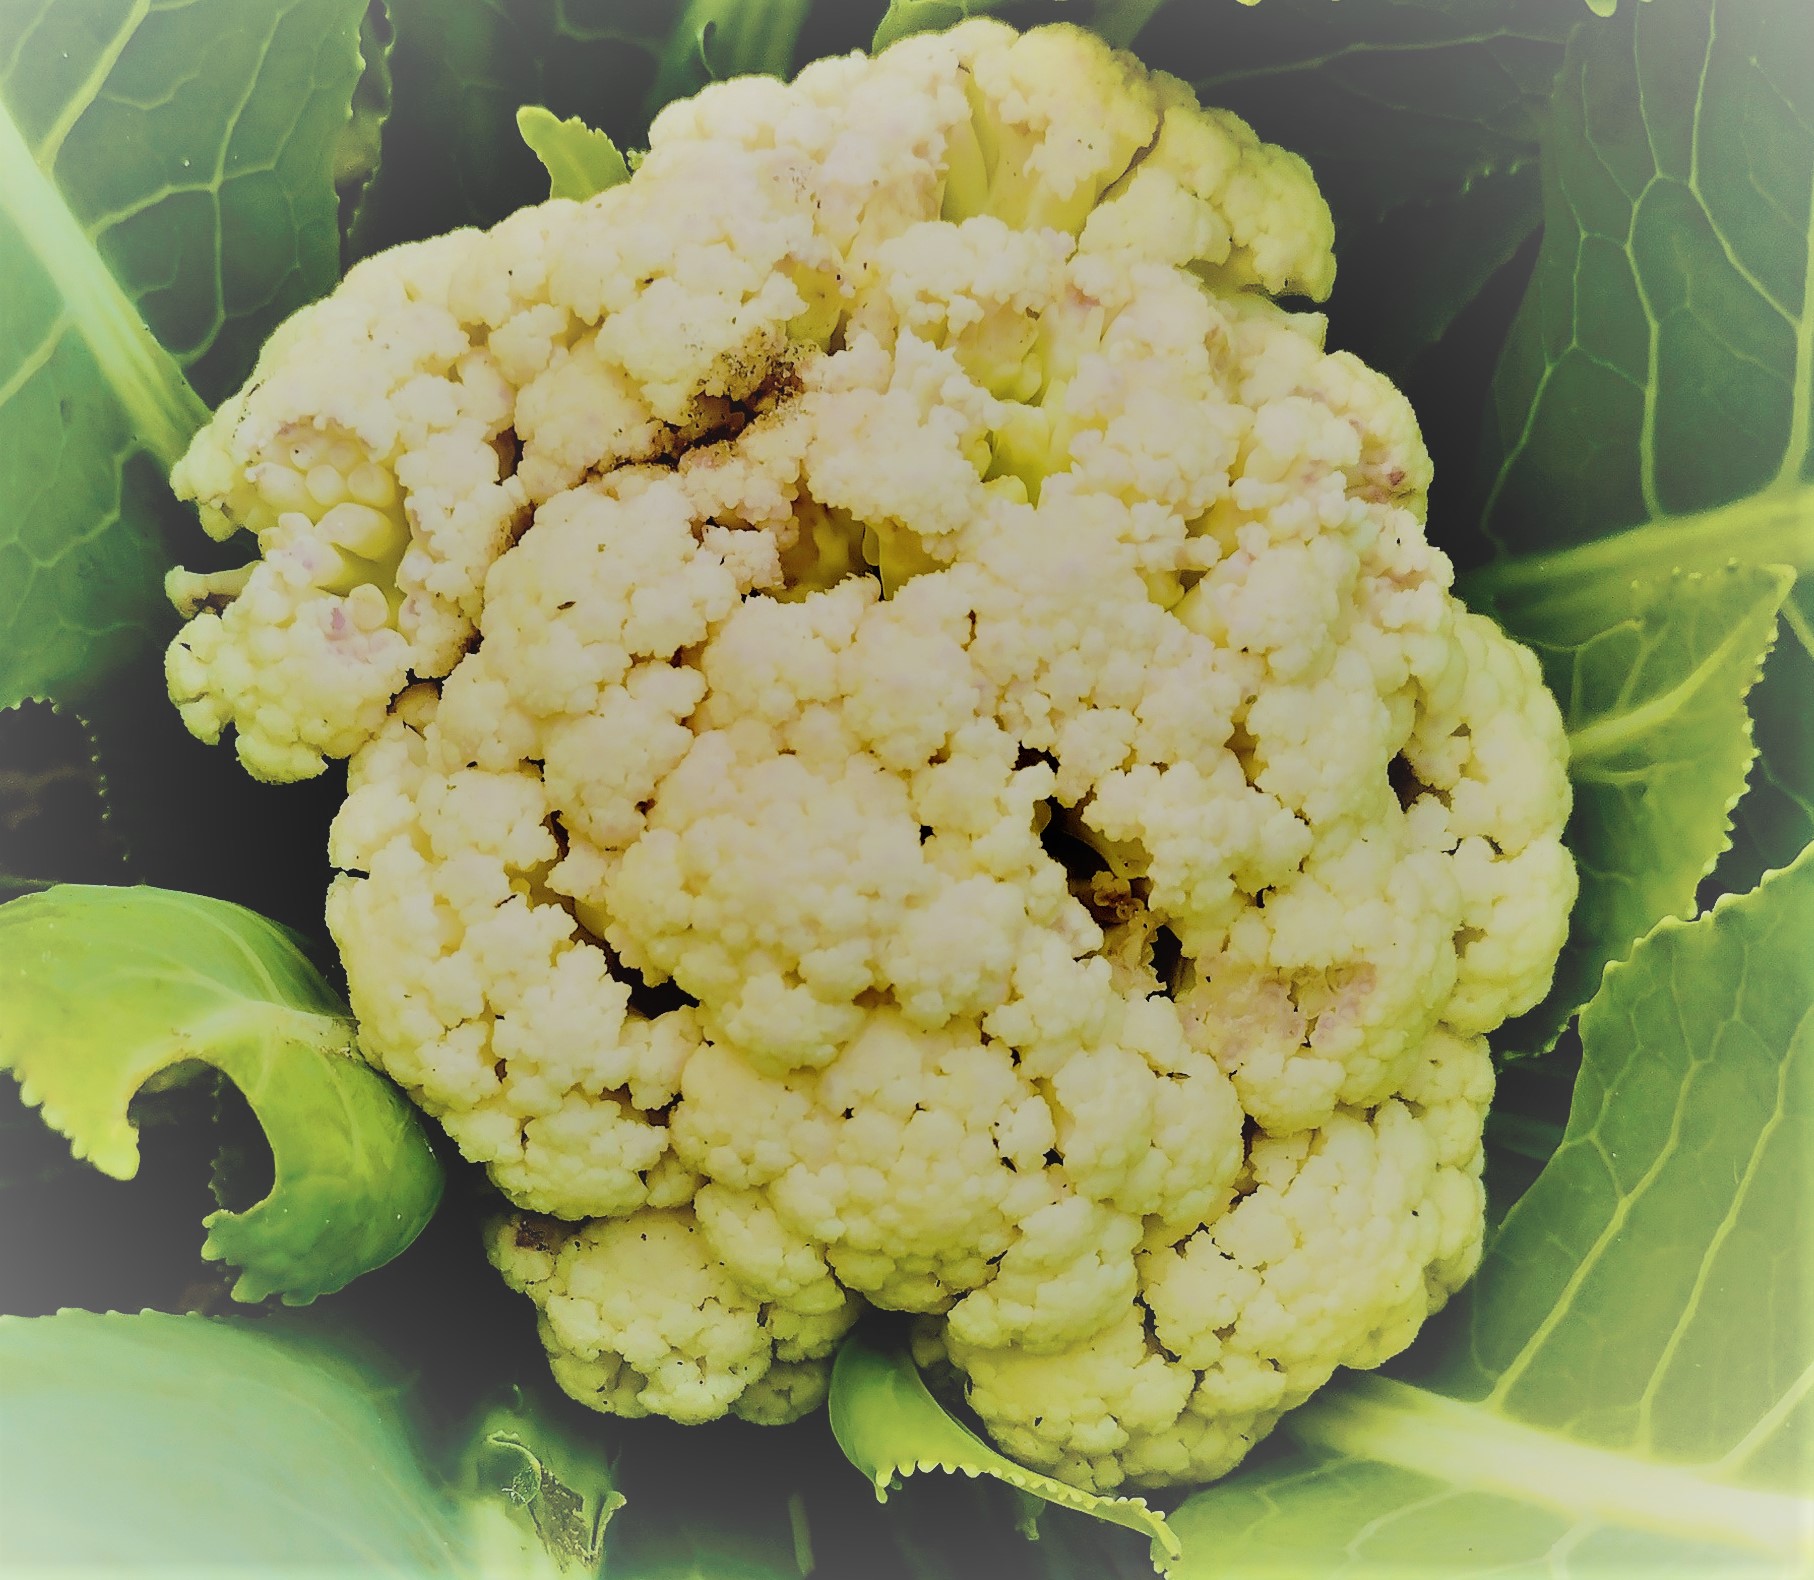
Label: Bacterial spot rot